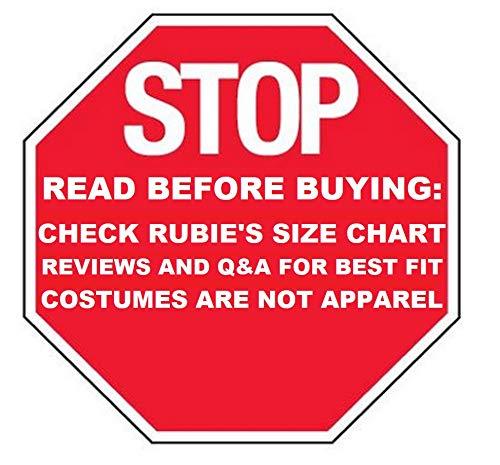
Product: Rubie's Baby's Marvel Spider-Man Romper
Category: Clothing, Shoes & Jewelry | Costumes & Accessories | Kids & Baby | Baby | Baby Boys
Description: Spider-Man fleece jumpsuit with Velcro fabric fastener and headpiece.
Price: $19.47 - $29.99